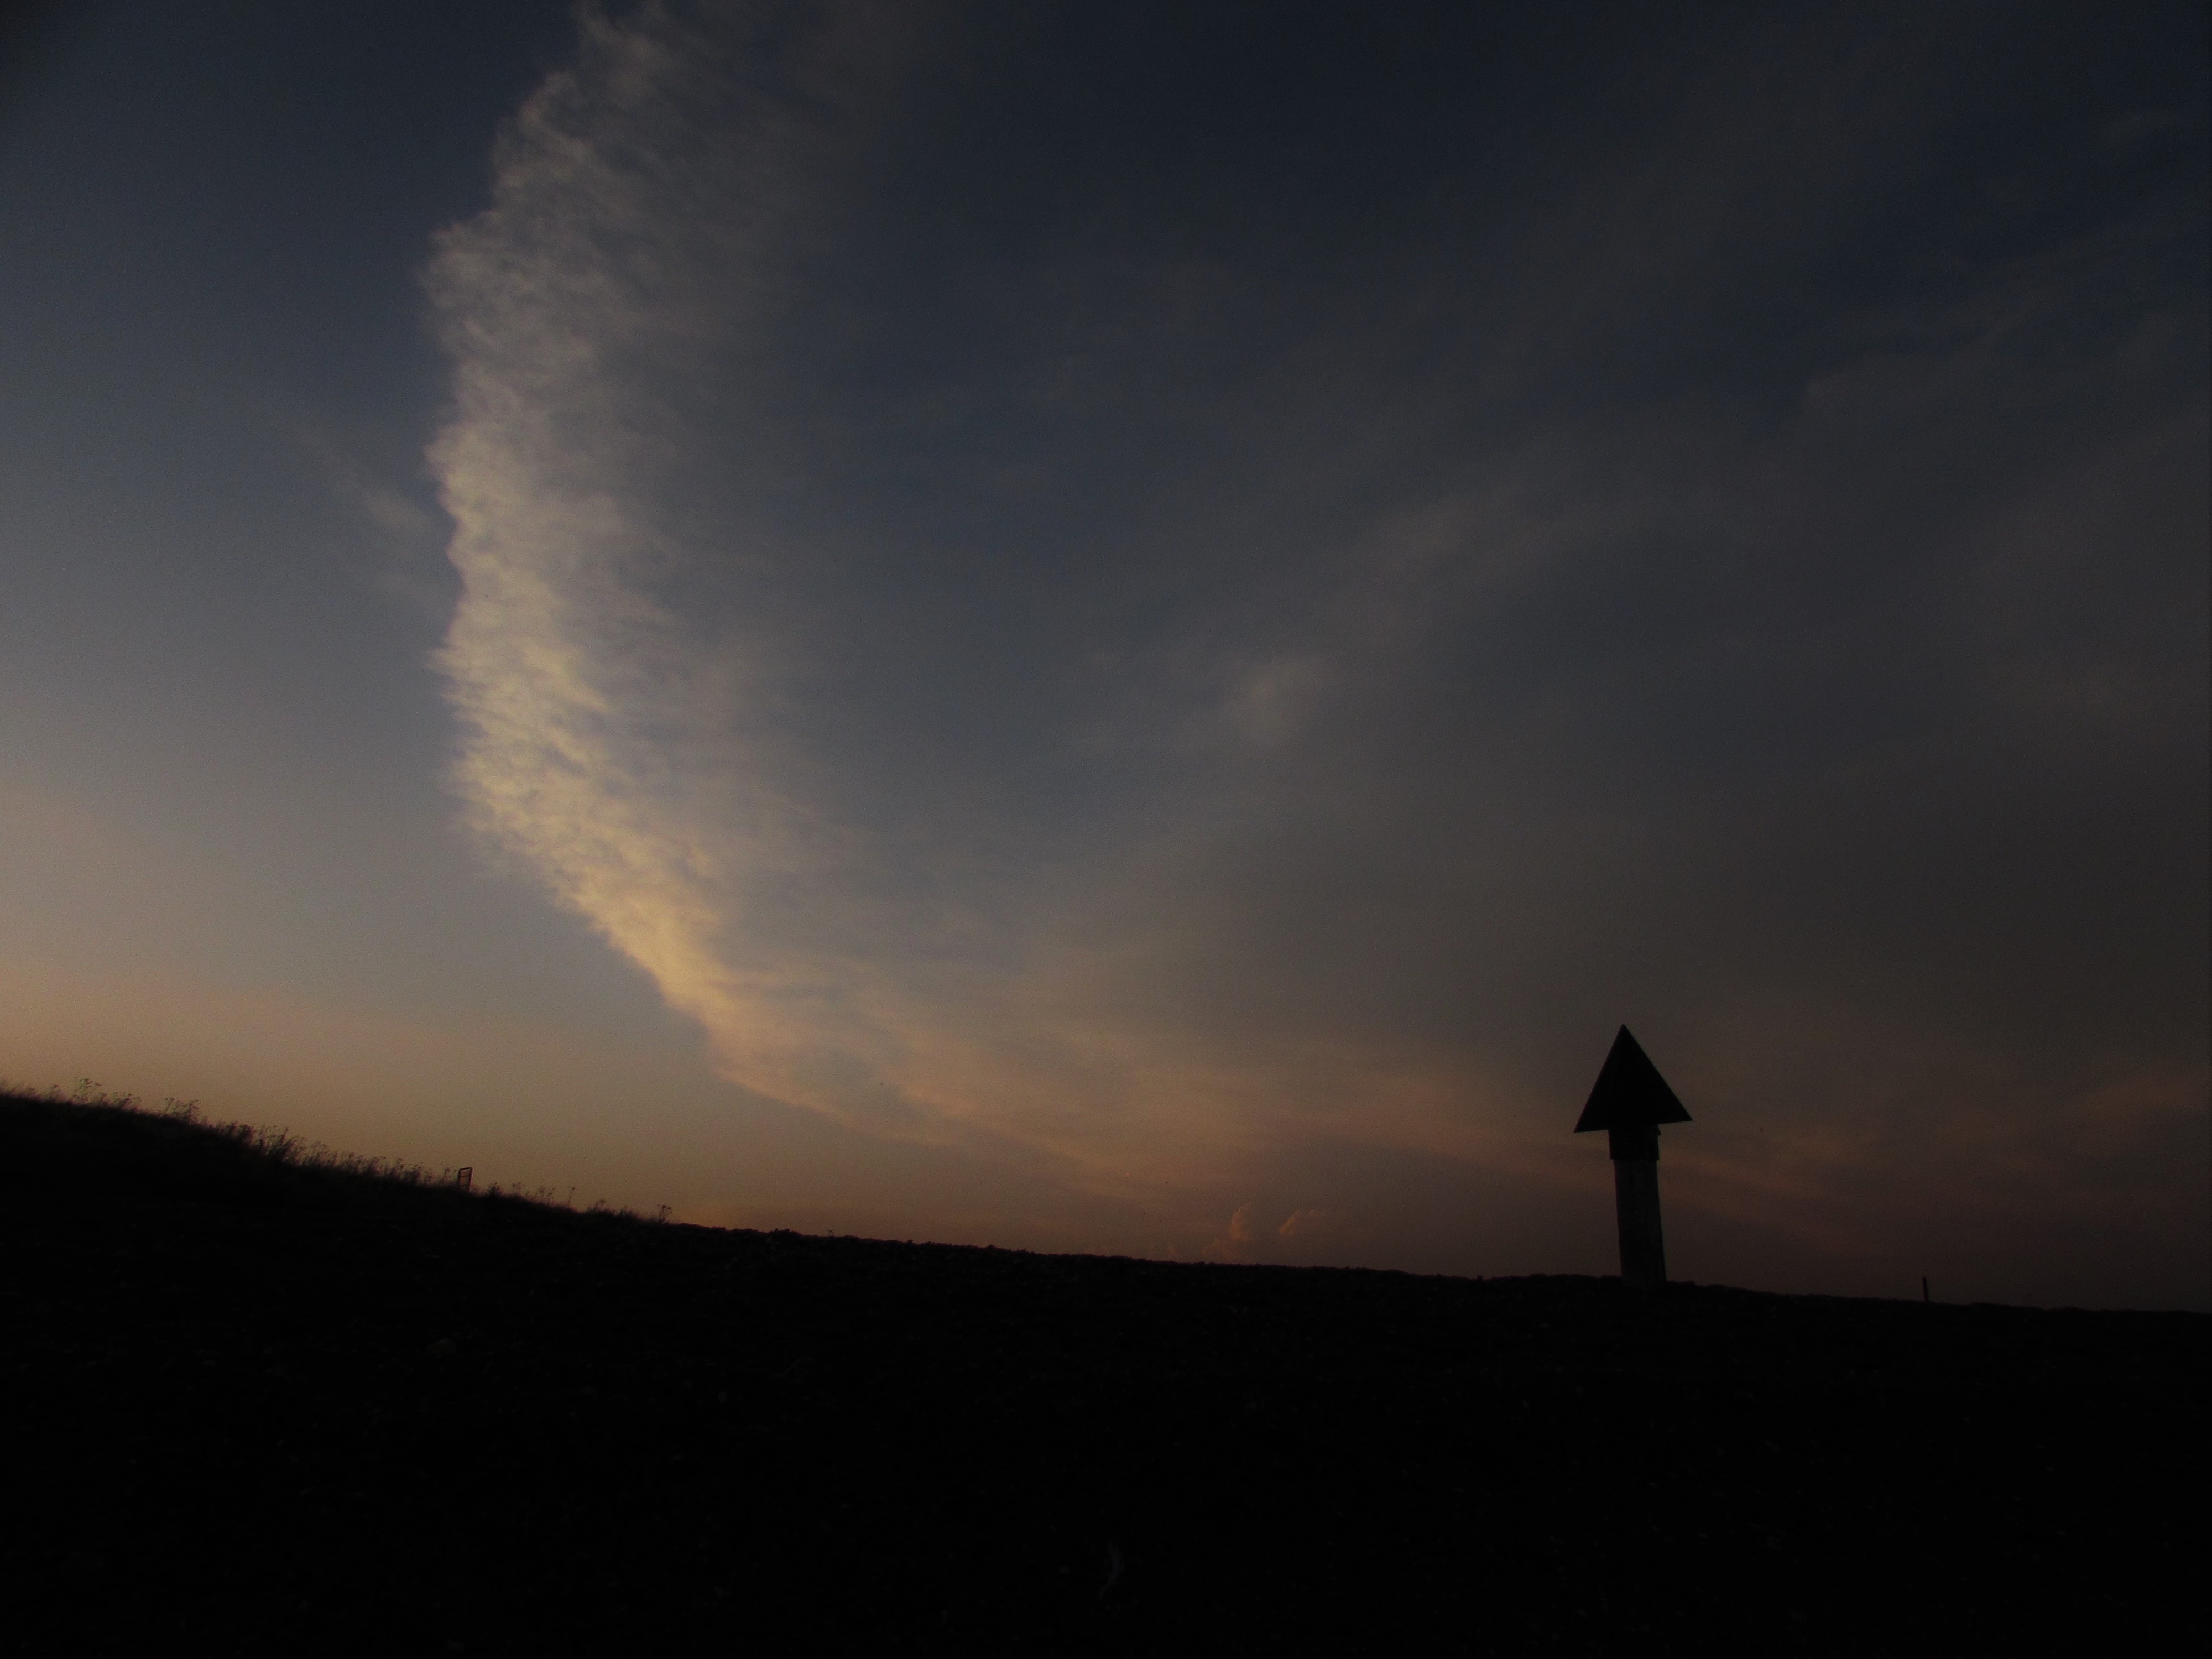
horizon, light, cloud, sky, sunrise, sunset, night, sunlight, morning, wind, dawn, atmosphere, dusk, evening, weather, darkness, meteorological phenomenon, atmospheric phenomenon